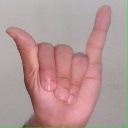
अक्षर: य